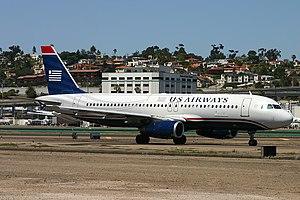
US Airways est une ancienne compagnie aérienne américaine. Elle dessert plus de 92 destinations aux États-Unis, au Mexique, aux Antilles et en Europe, avec 3 400 départs par jour. Fondée en 1939, elle disparaît suite à sa fusion le 16 octobre 2015 avec American Airlines. Ses quatre filiales détenues à 100 % sont : Allegheny Airlines, Inc., Piedmont Airlines, Inc., Potomac Air et PSA Airlines, Inc.